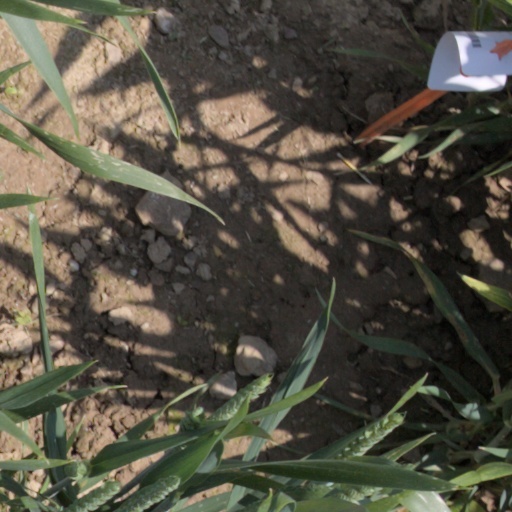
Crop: wheat